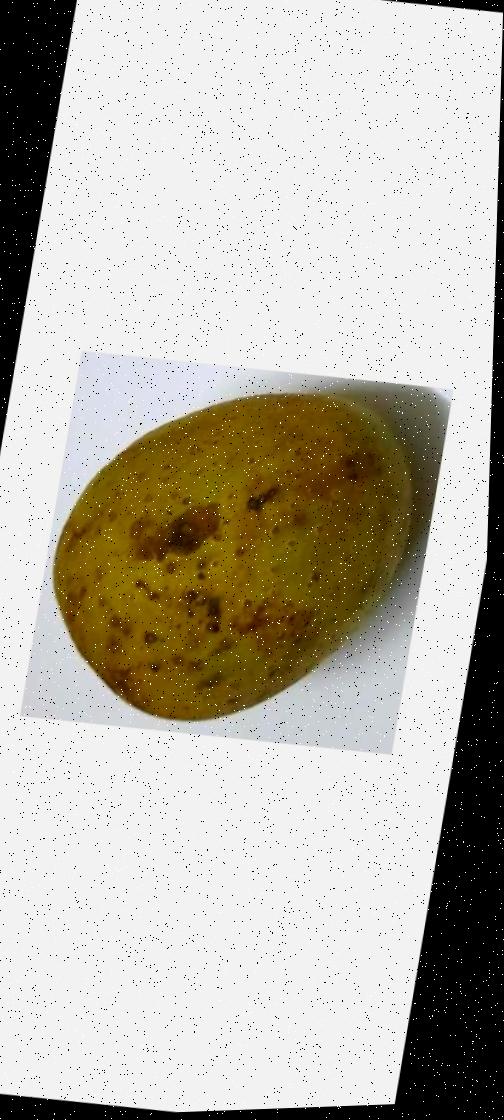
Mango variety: Gourmoti